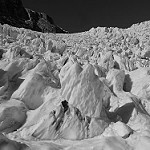
Label: B & W